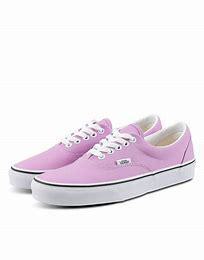
Brand: Vans
Model: Era